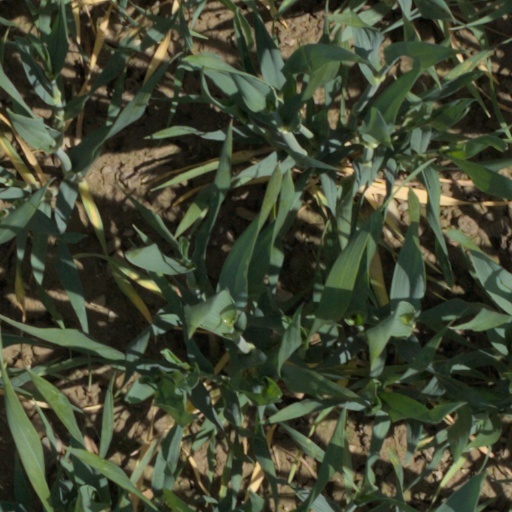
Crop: wheat